Goose Lake Valley

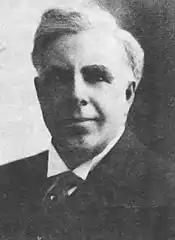
Doctor Bernard Daly

In the canyon, riparian and rimrock areas around the valley, there are mountain chickadees, finches, Townsend's solitaires, lazuli bunting, warbling vireo, black-chinned hummingbirds, black-headed grosbeaks, Steller's jays, yellow-rumped warblers, Wilson's warblers, red-naped sapsuckers, MacGillivray's warblers, mountain bluebirds, Lewis's woodpeckers, and saw-whet owls. In the cottonwood and willow habitats of the open valley, there are Bullock's orioles, tree swallows, American goldfinch, and northern flicker as well as bluebirds, warblers, vireos, and sapsucker. There are also Caspian terns, forster's terns, marbled godwit, and spotted sandpipers in the fall. California quail are common year around throughout the valley. The valley's larger birds include Cooper's hawks and bald eagles. While peregrine falcons are not common, they have been sighted in the valley.